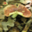
Label: mushroom